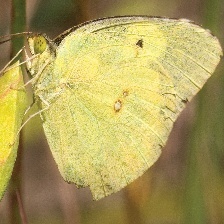
Species: SOUTHERN DOGFACE
Butterfly family (ImageNet category): sulphur_butterfly